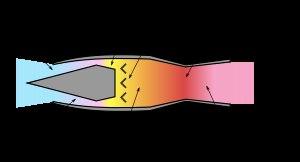
Le statoréacteur est un système de propulsion par réaction des aéronefs, dont la poussée est produite par éjection de gaz issus de la combustion d'un carburant, généralement le kérosène. Il n'est constitué que d'un tube et ne comporte aucune pièce mobile, d'où le terme « stato » pour statique.
La propulsion, sur un aéronef, est obtenue en créant une force, appelée poussée, qui résulte de l'accélération d'une masse d'air en sens opposé du déplacement de celui-ci. Cette masse d'air a dû être captée et canalisée dans une veine d'air au plus près de la structure de l'aéronef. Pour obtenir ce résultat la solution initiale a été le développement d'une structure constituée de profils ou pales mis en rotation afin d'être soumises à un vent relatif radial permettant de développer des forces aérodynamiques axiales permettant de transmettre à une masse d'air une certaine vitesse.